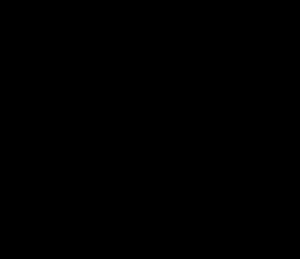
L'arsenic est l'élément chimique de numéro atomique 33, noté par le symbole As. Le corps simple correspondant est un solide cristallin argenté.